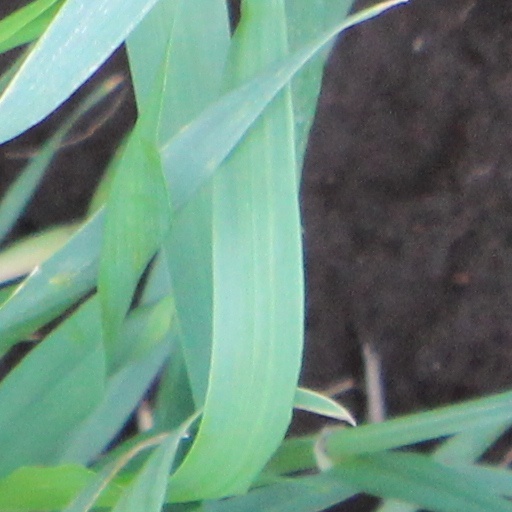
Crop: wheat